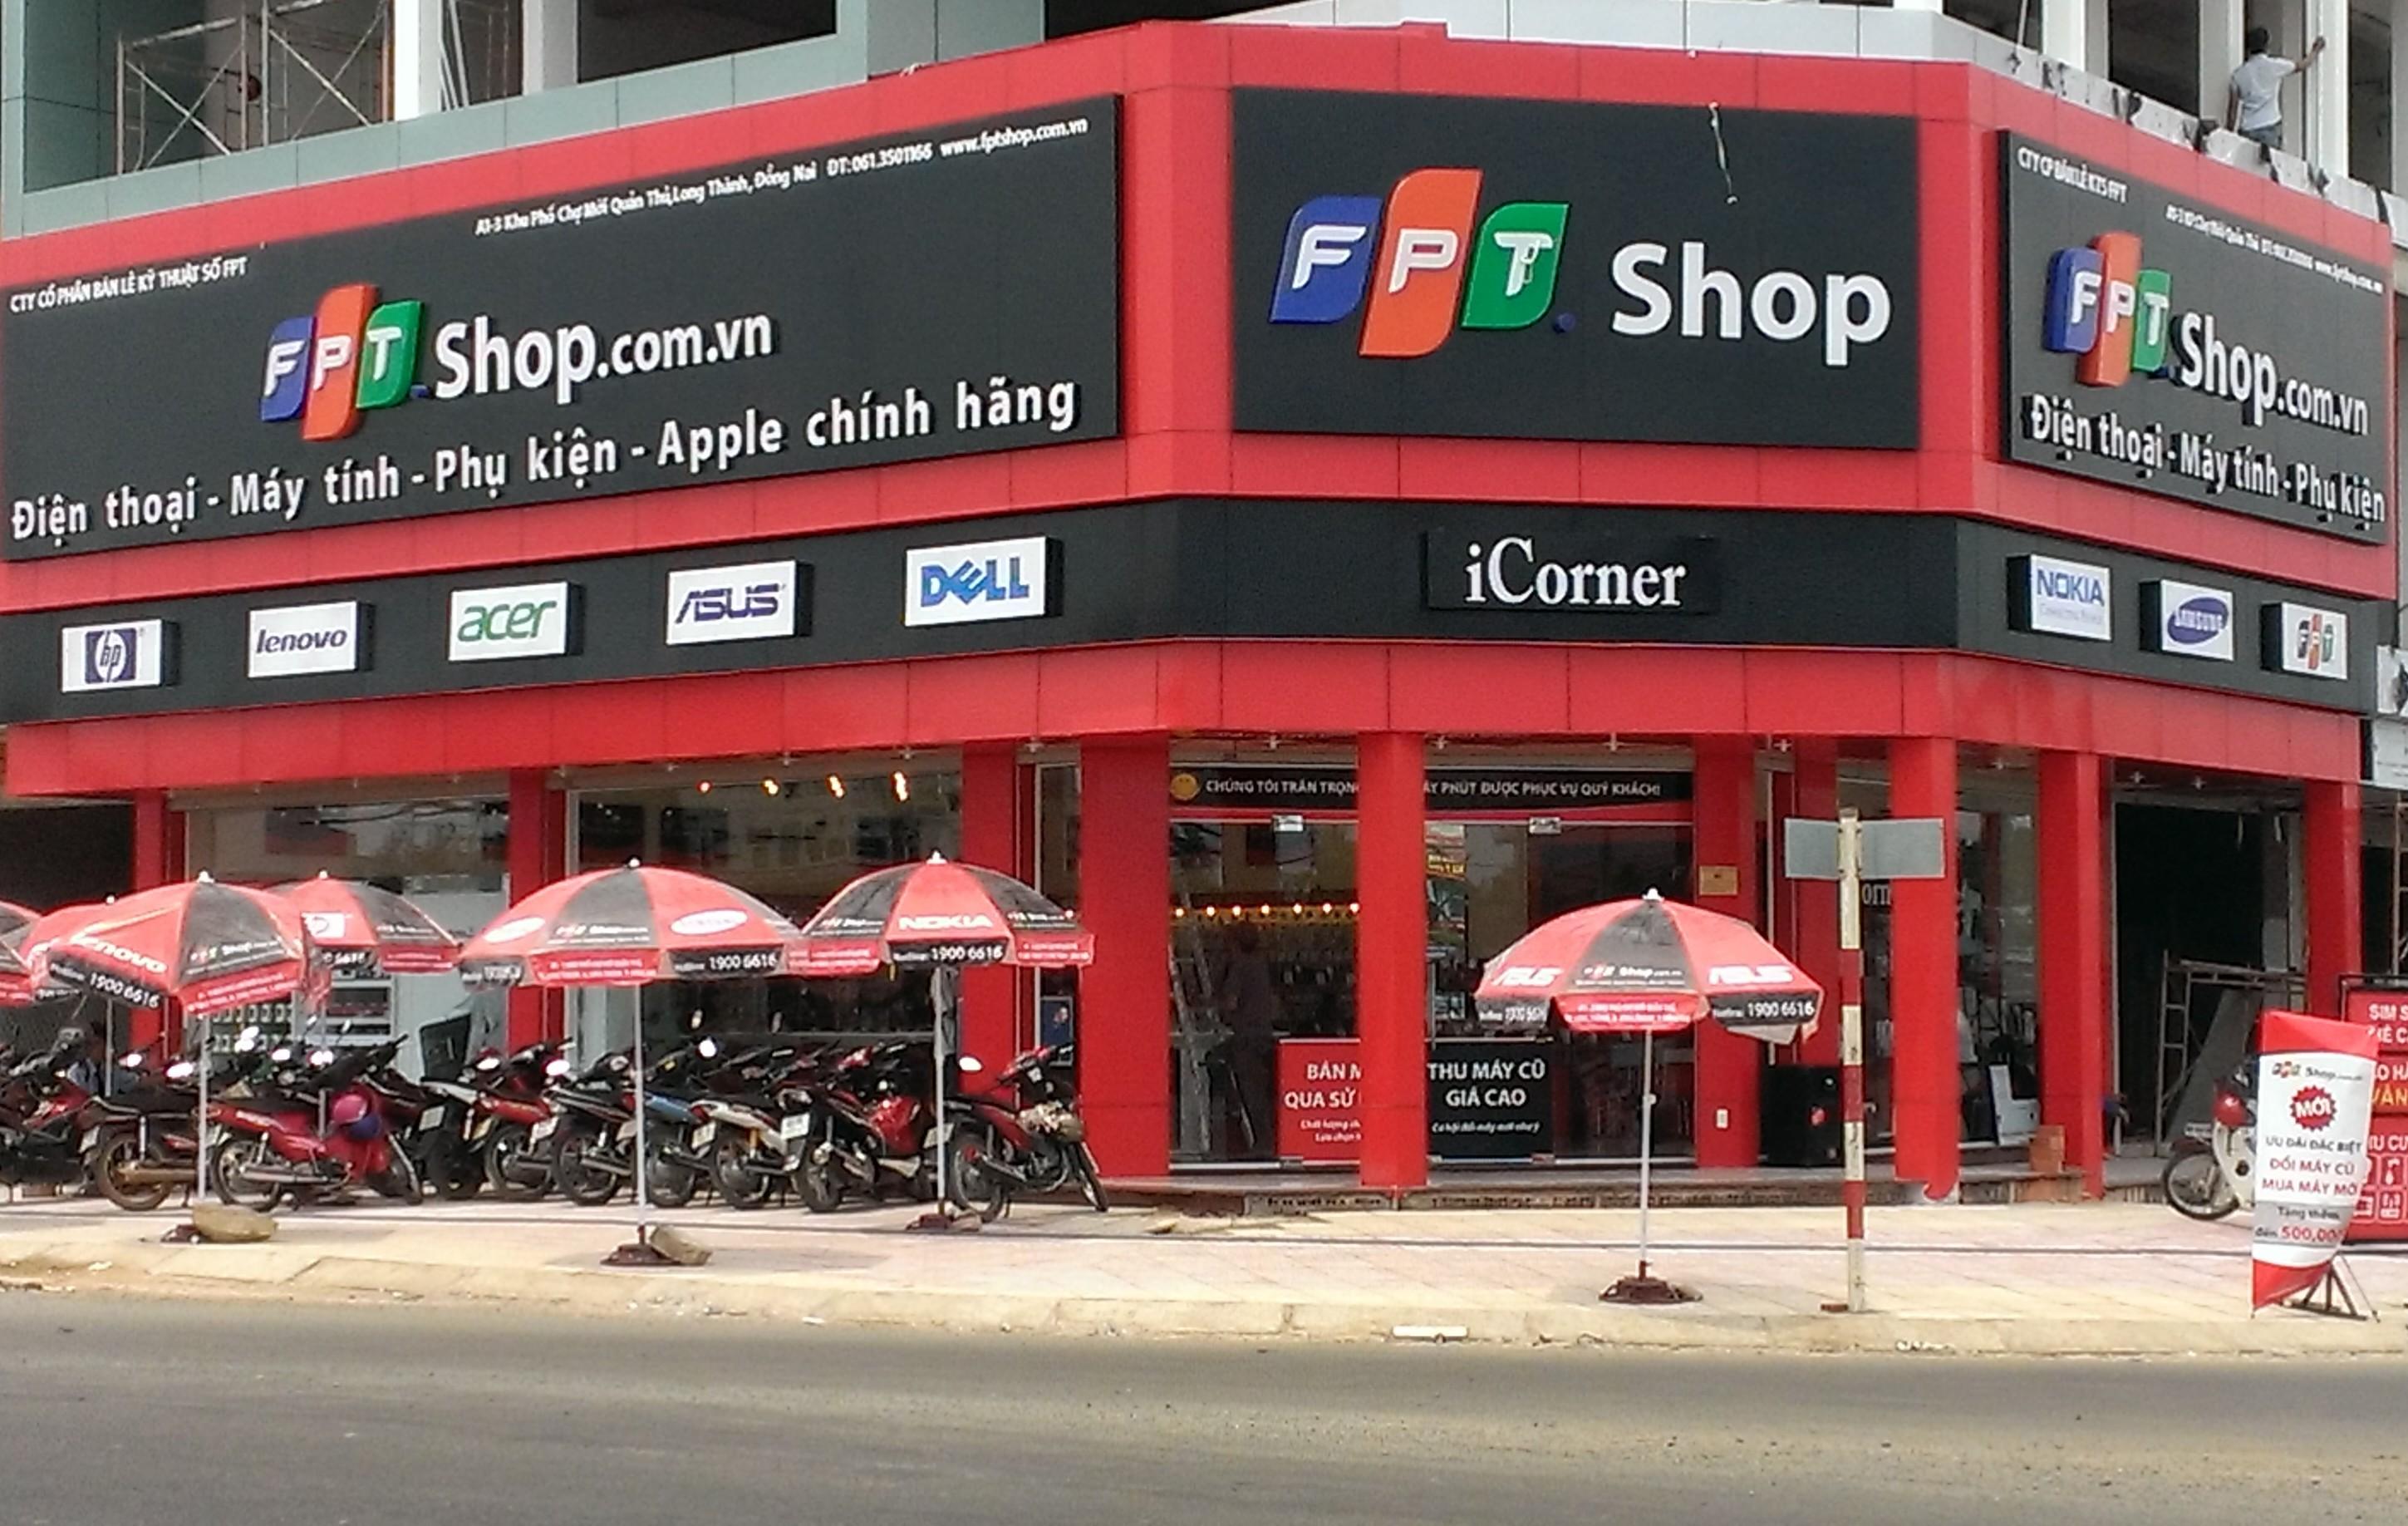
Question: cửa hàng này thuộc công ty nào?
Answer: thuộc công ty cổ phần bán lẻ kỹ thuật số fpt